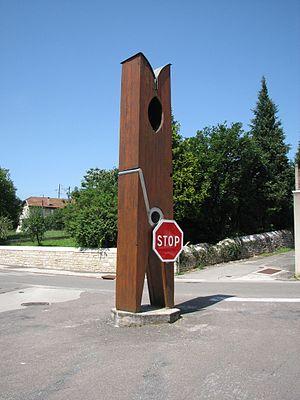
Mouchard est une commune française située dans le département du Jura en région Bourgogne-Franche-Comté. Ses habitants sont appelés les Muscadiens et les Muscadiennes.